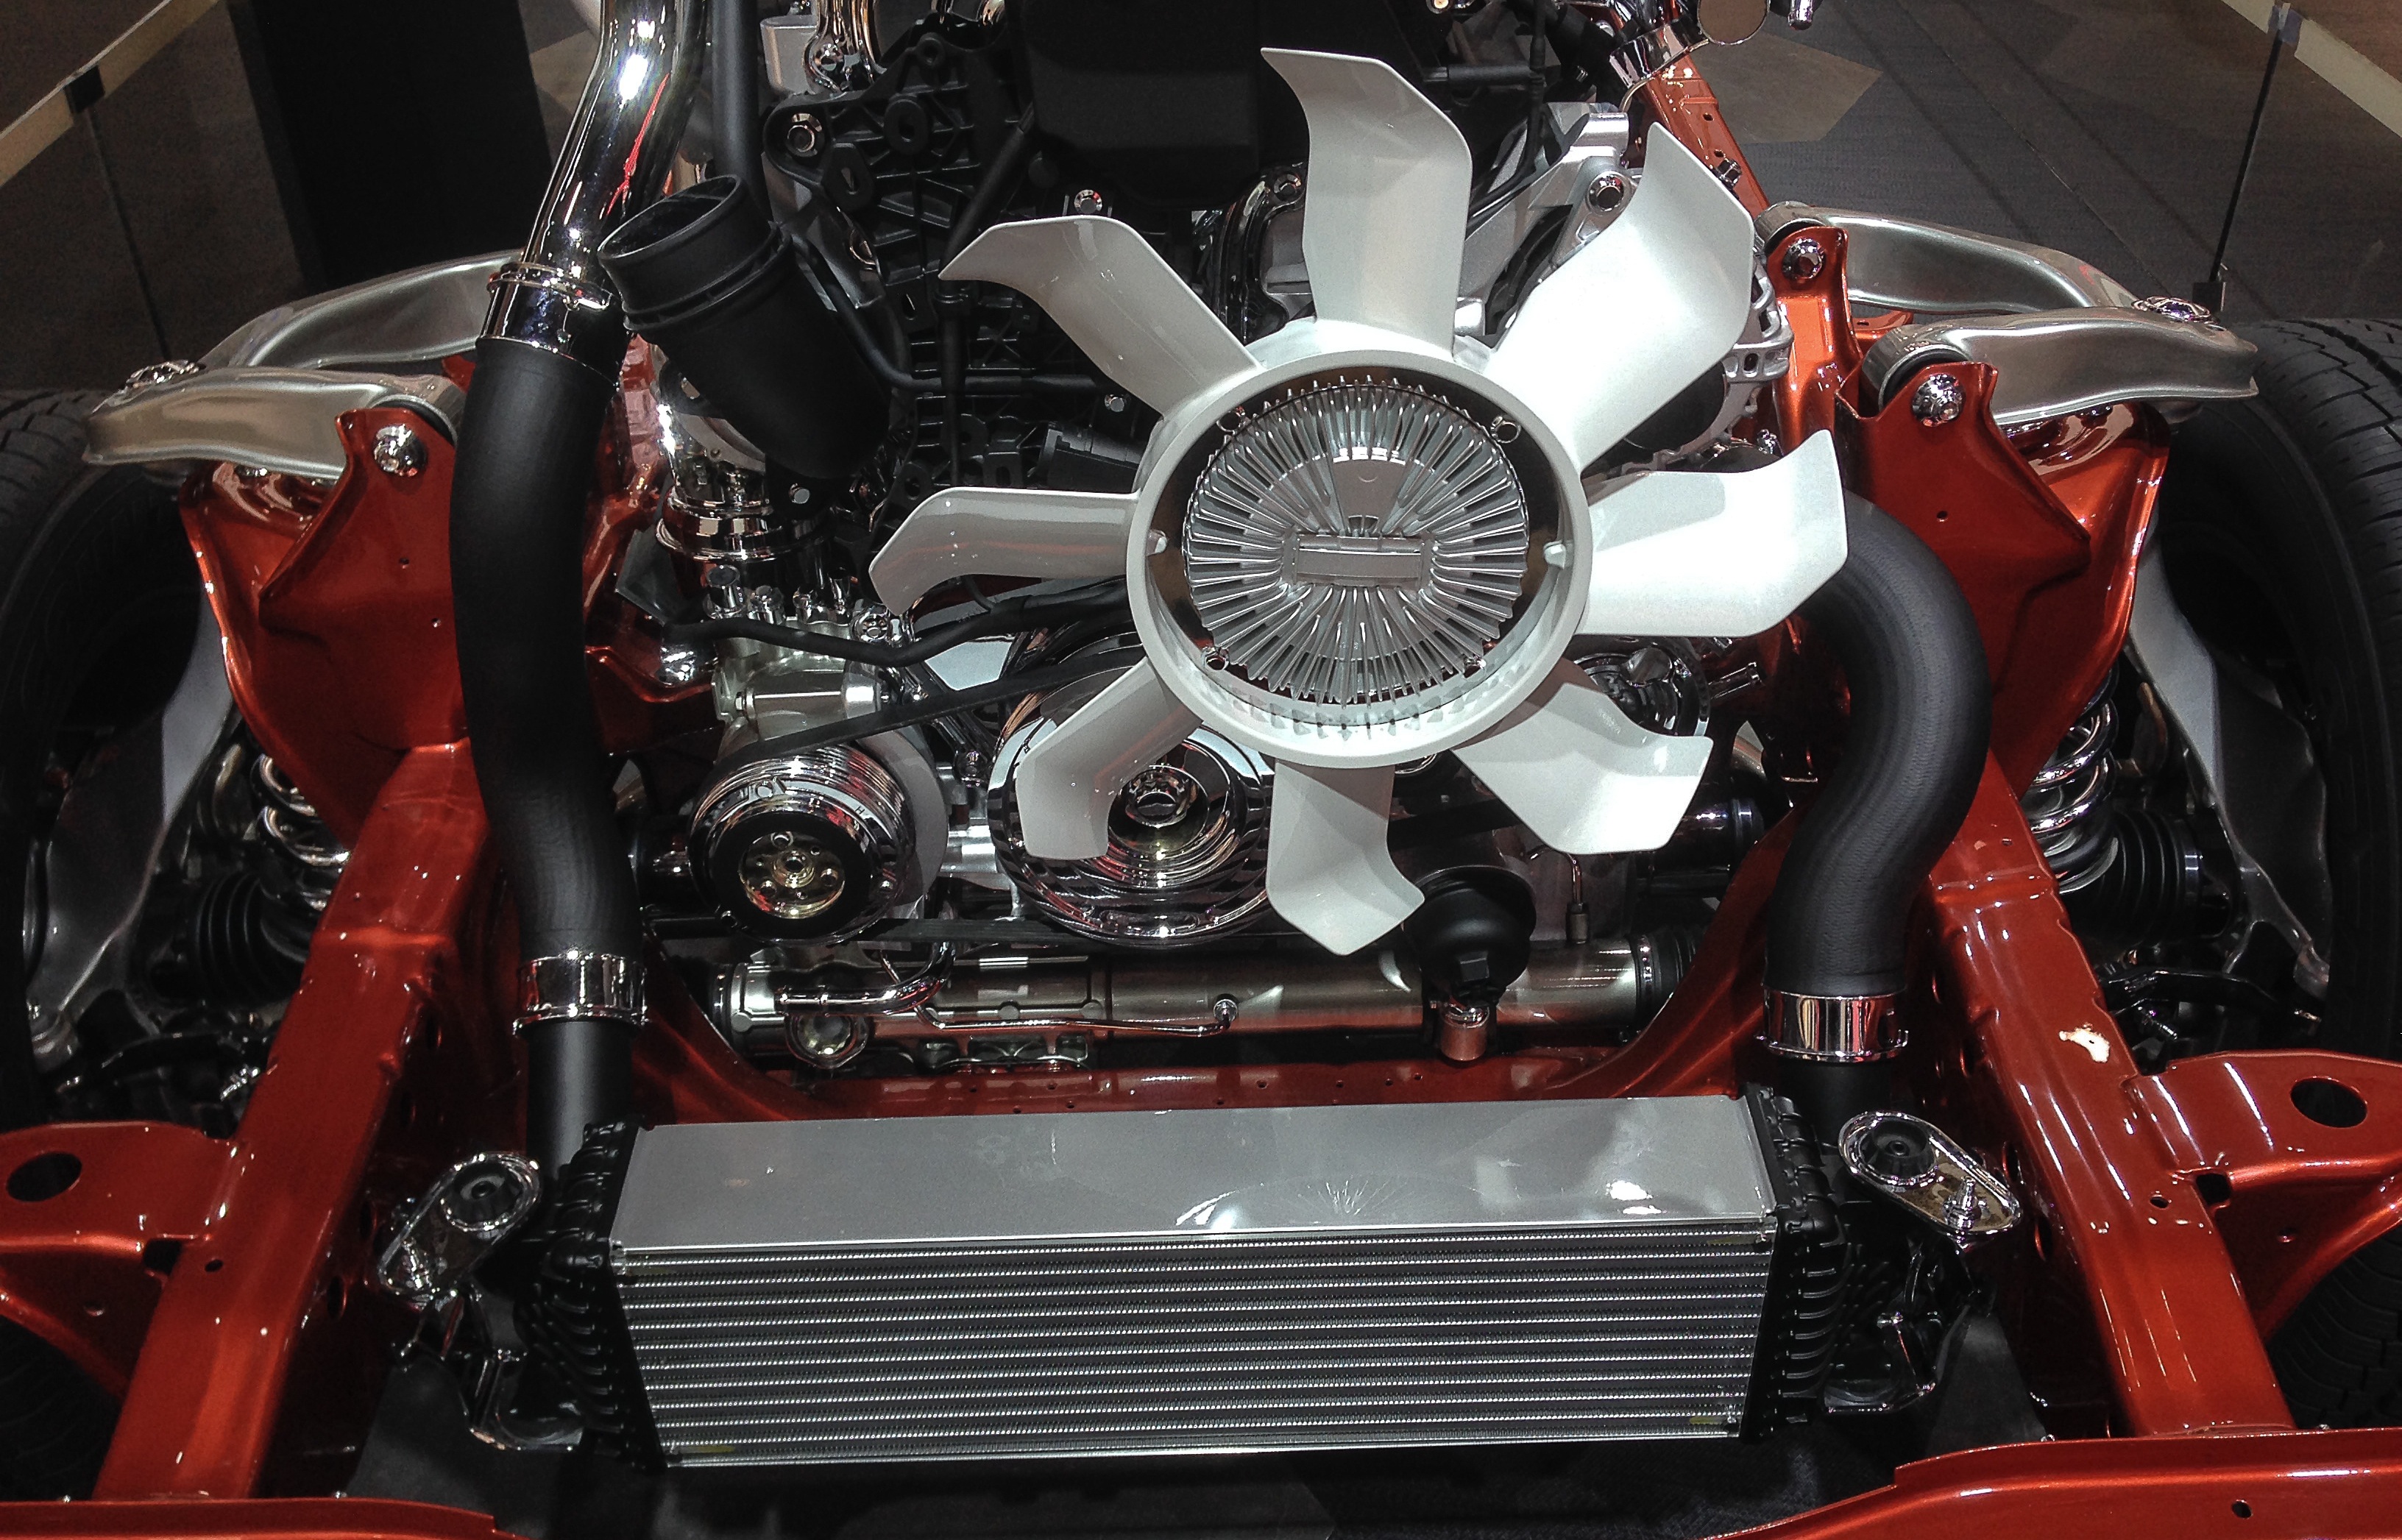
car, wheel, automobile, vehicle, sports car, motor vehicle, muscle car, belt, engine, convertible, antique car, auto show, land vehicle, mechanical parts, automobile make, automotive exterior, luxury vehicle, performance car, automotive engine part